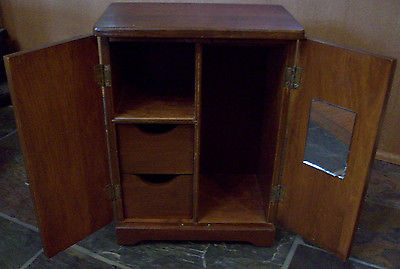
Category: cabinet